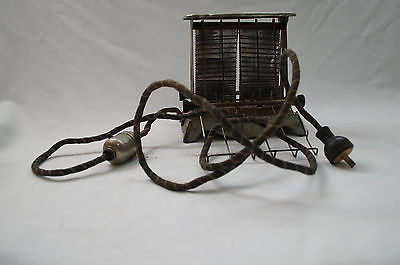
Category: toaster